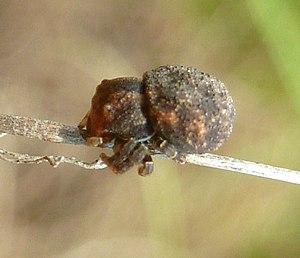
Thomisops est un genre d'araignées aranéomorphes de la famille des Thomisidae.